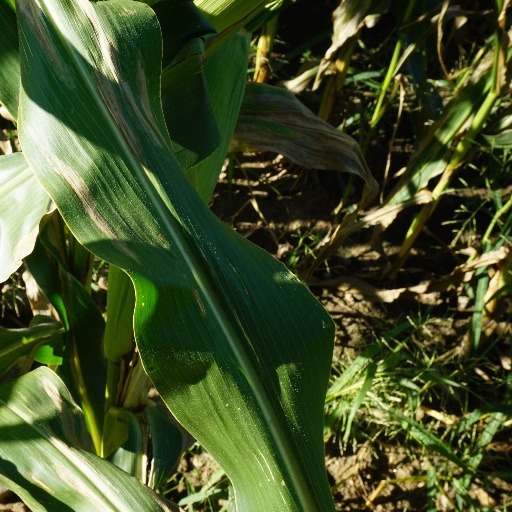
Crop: maize; corn